Pact of Genoa

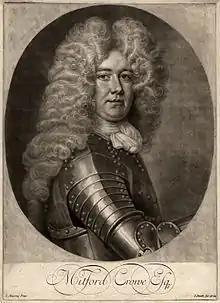
A portrait of Mitford Crowe, who signed the pact.

The Pact of Genoa was a military and political alliance formed in 1705 between the Kingdom of England and Hapsburg supporting landowners (known as Vigatans) on behalf of the Principality of Catalonia within the framework set by the War of Spanish Succession. According to the terms of agreement, England stationed troops in Catalonia, which, united with the Catalonian forces, fought in favour of Charles VI of the Holy Roman Empire for the candidacy of the Spanish throne against the armies of Philip V of Spain, compromising the maintenance of Catalonian laws and institutions.